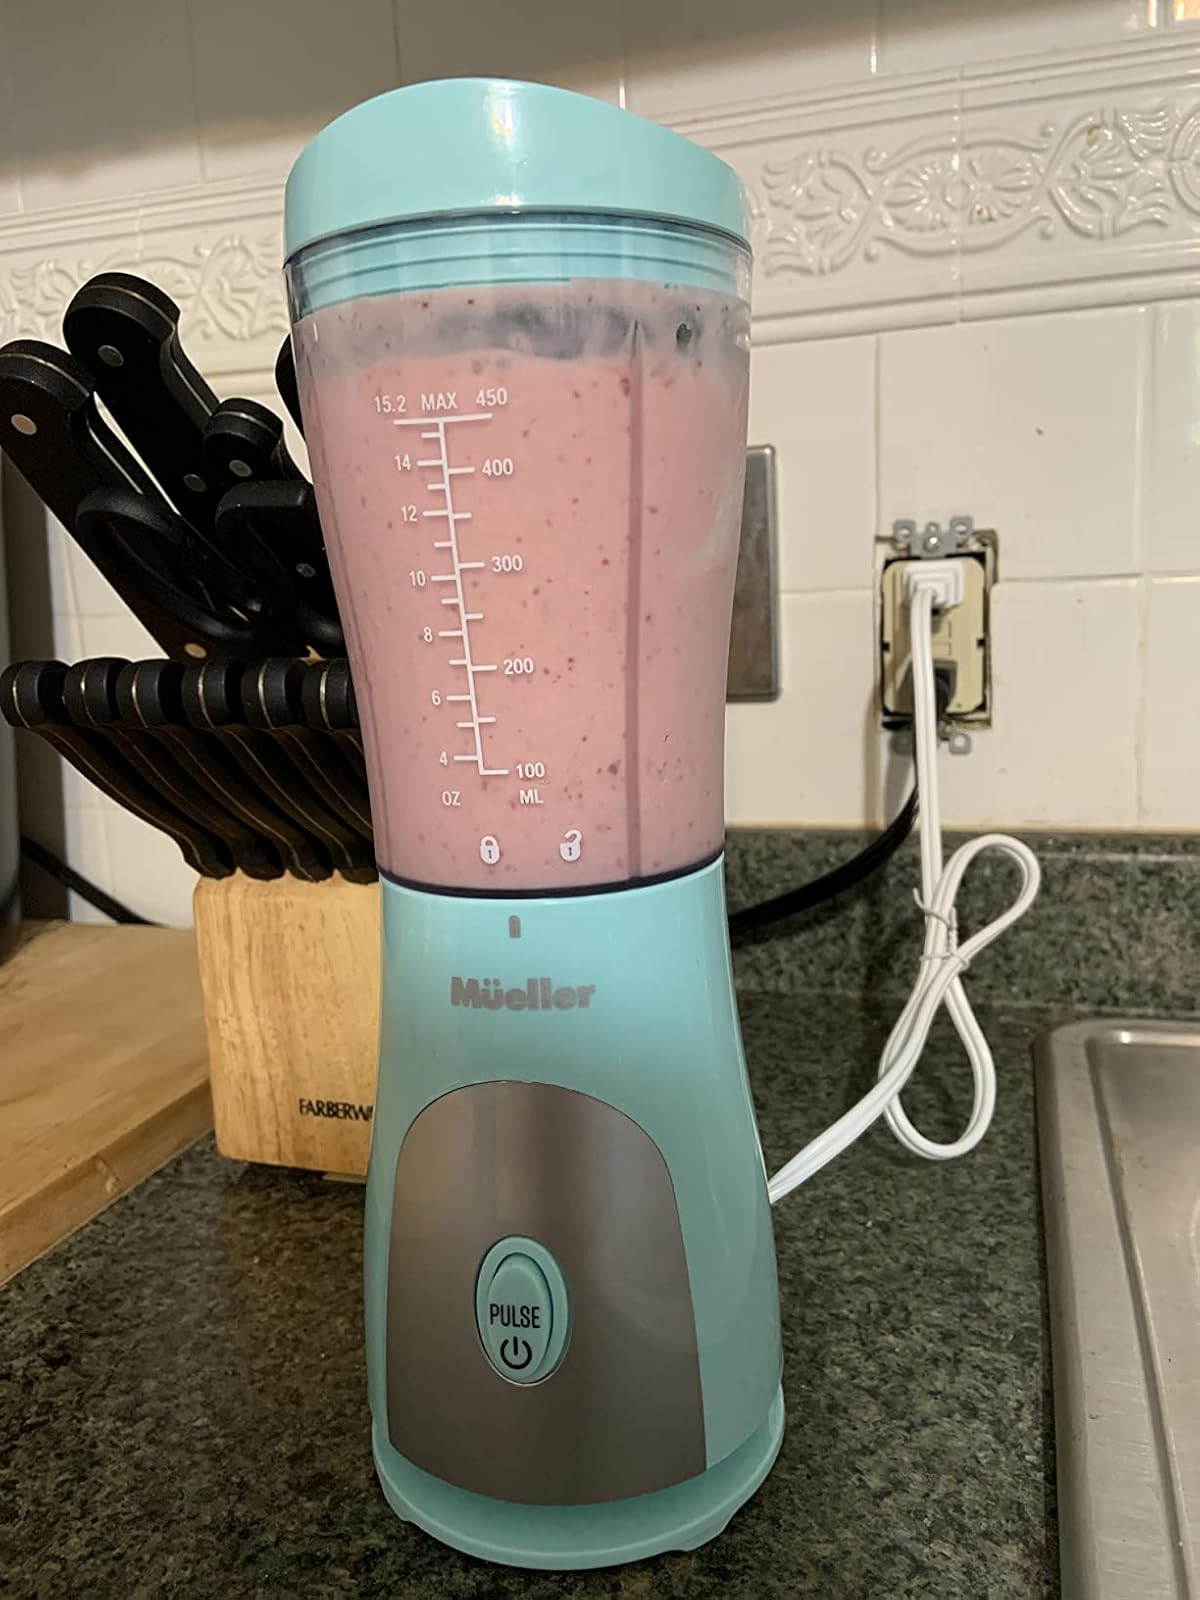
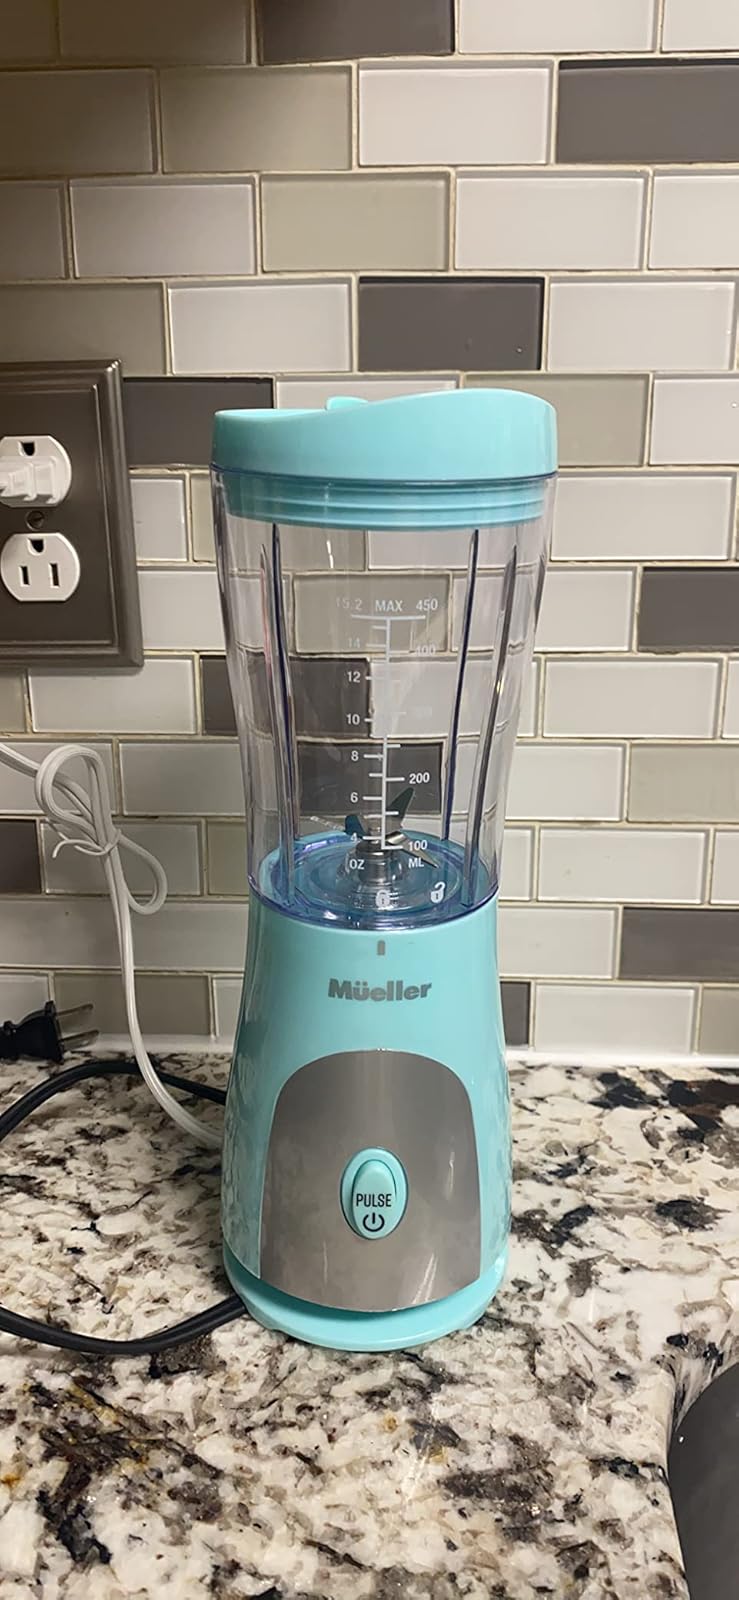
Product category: items_blender
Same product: yes